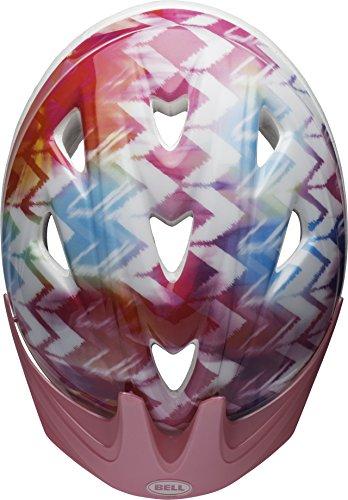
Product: Bell Mini Infant Bike Helmet
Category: Sports & Outdoors | Outdoor Recreation | Cycling | Kids' Bikes & Accessories | Kids' Helmets
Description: Fits head sizes: 47-51 cm.
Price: $13.95
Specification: Product Dimensions:         13.5 x 9 x 7 inches    |Shipping Weight: 10.4 ounces (View shipping rates and policies)|ASIN: B01LXDI2A5|Item model number: 7084251|    #136    in Kids' Bike Helmets